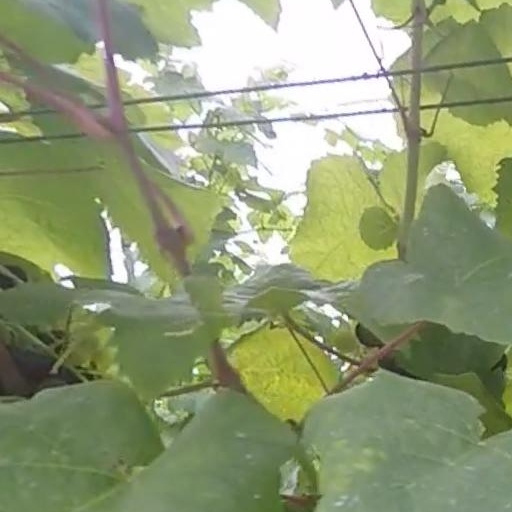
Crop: grape